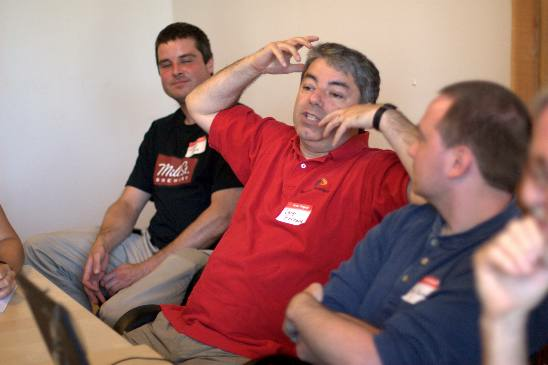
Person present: Yes